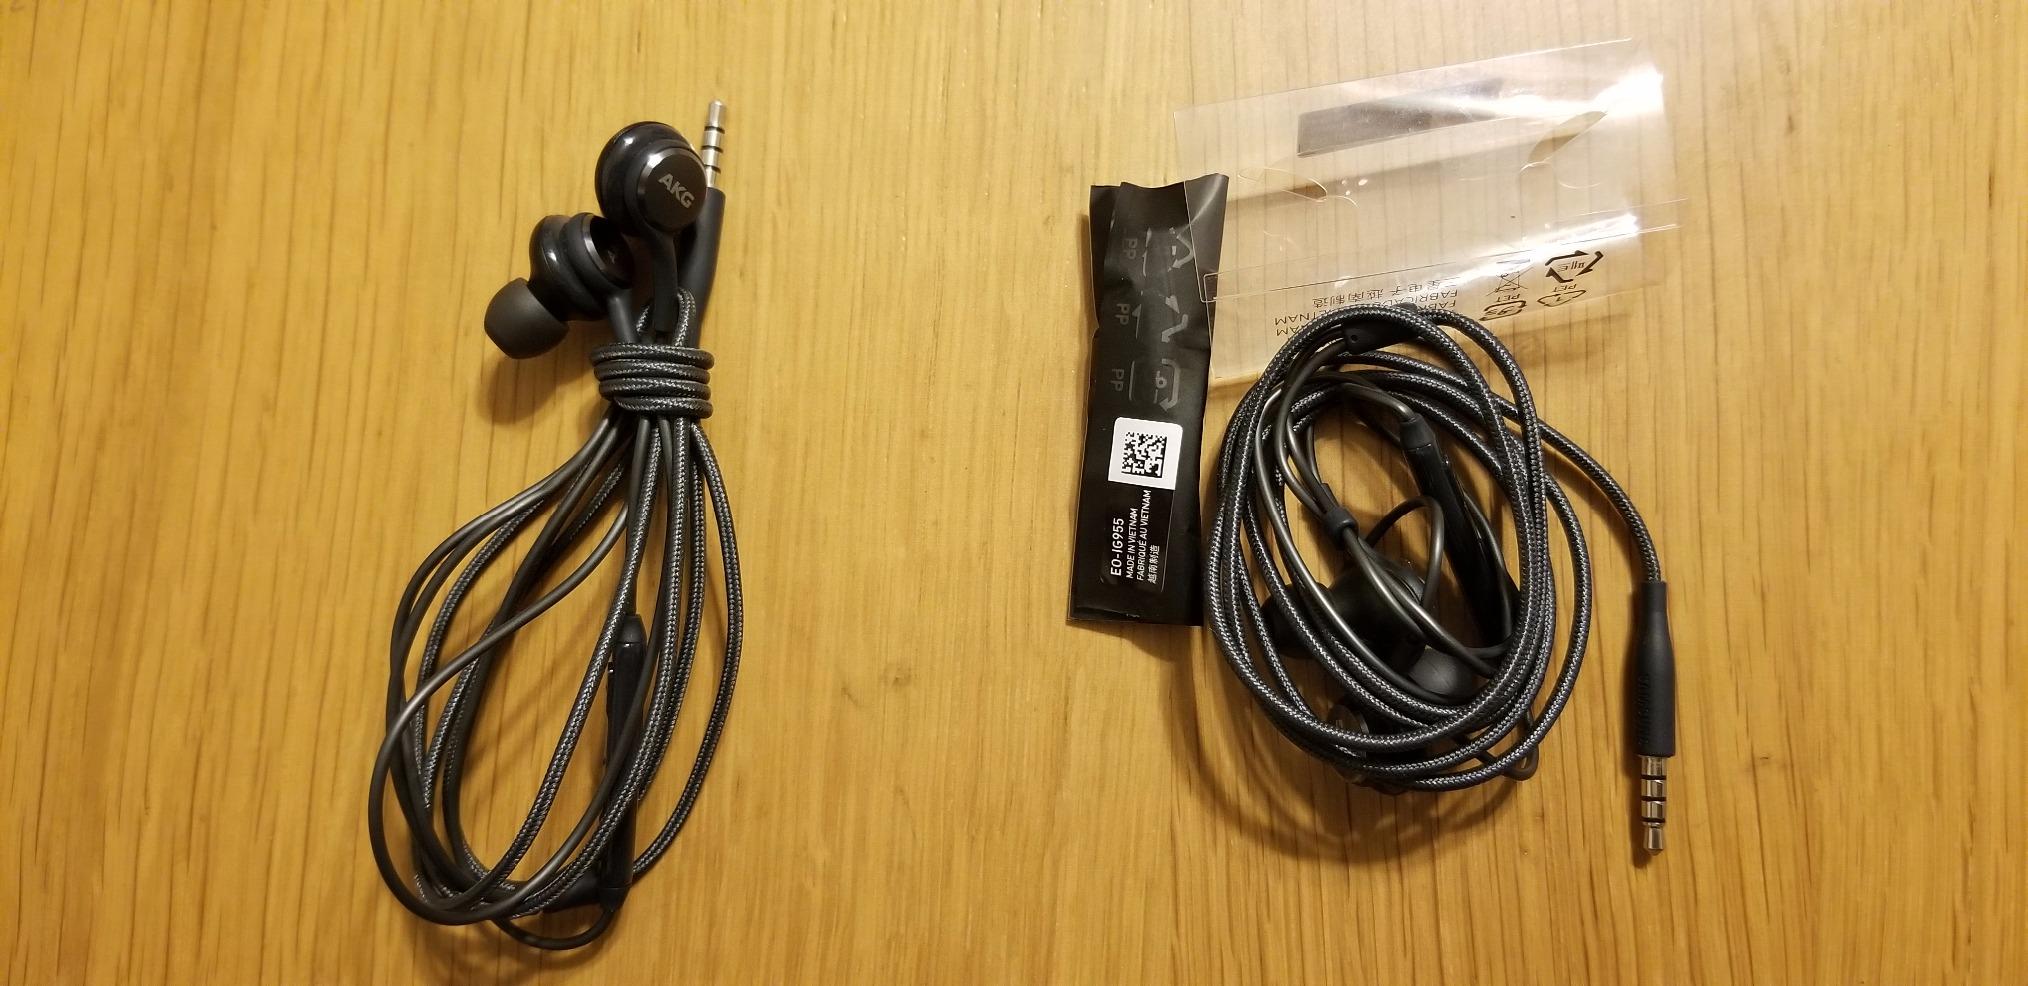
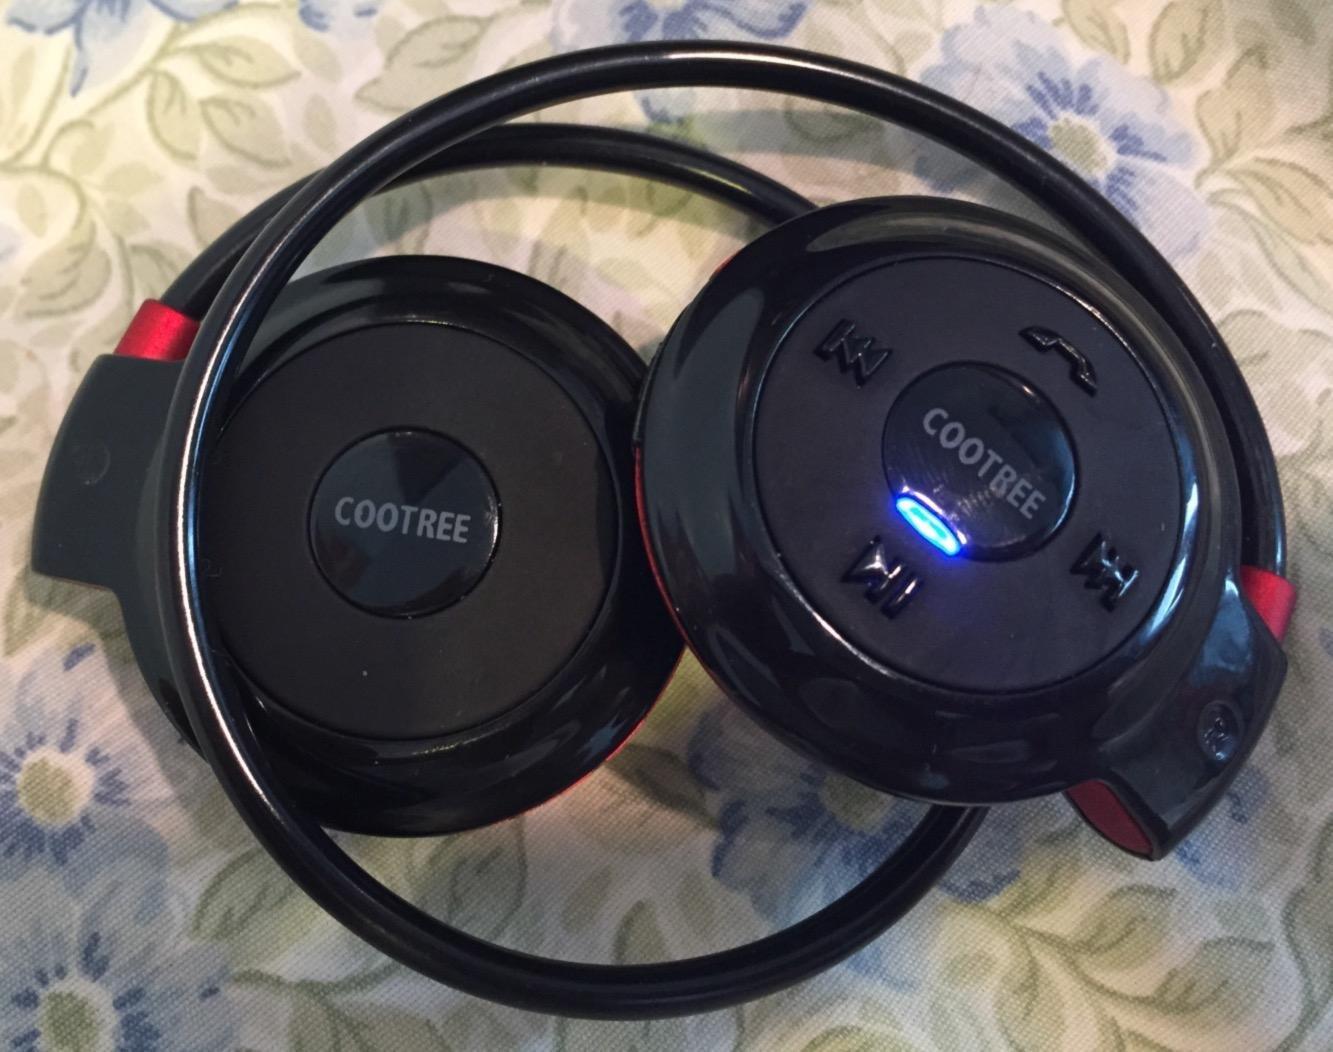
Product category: headphones
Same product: no